At the Gates

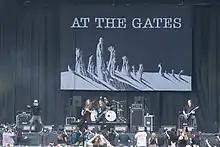
At the Gates live at Summer Breeze Open Air in 2016

On 21 January 2014, At the Gates released a video on YouTube showing a distorted video with lines of text on it, followed by text saying "2014", possibly hinting toward possible lyrics for an upcoming album. On 27 January, the band revealed on Facebook via a new cover photo and profile picture, that their confirmed fifth record would be titled "At War with Reality" and would be released in the fall of 2014 through Century Media.